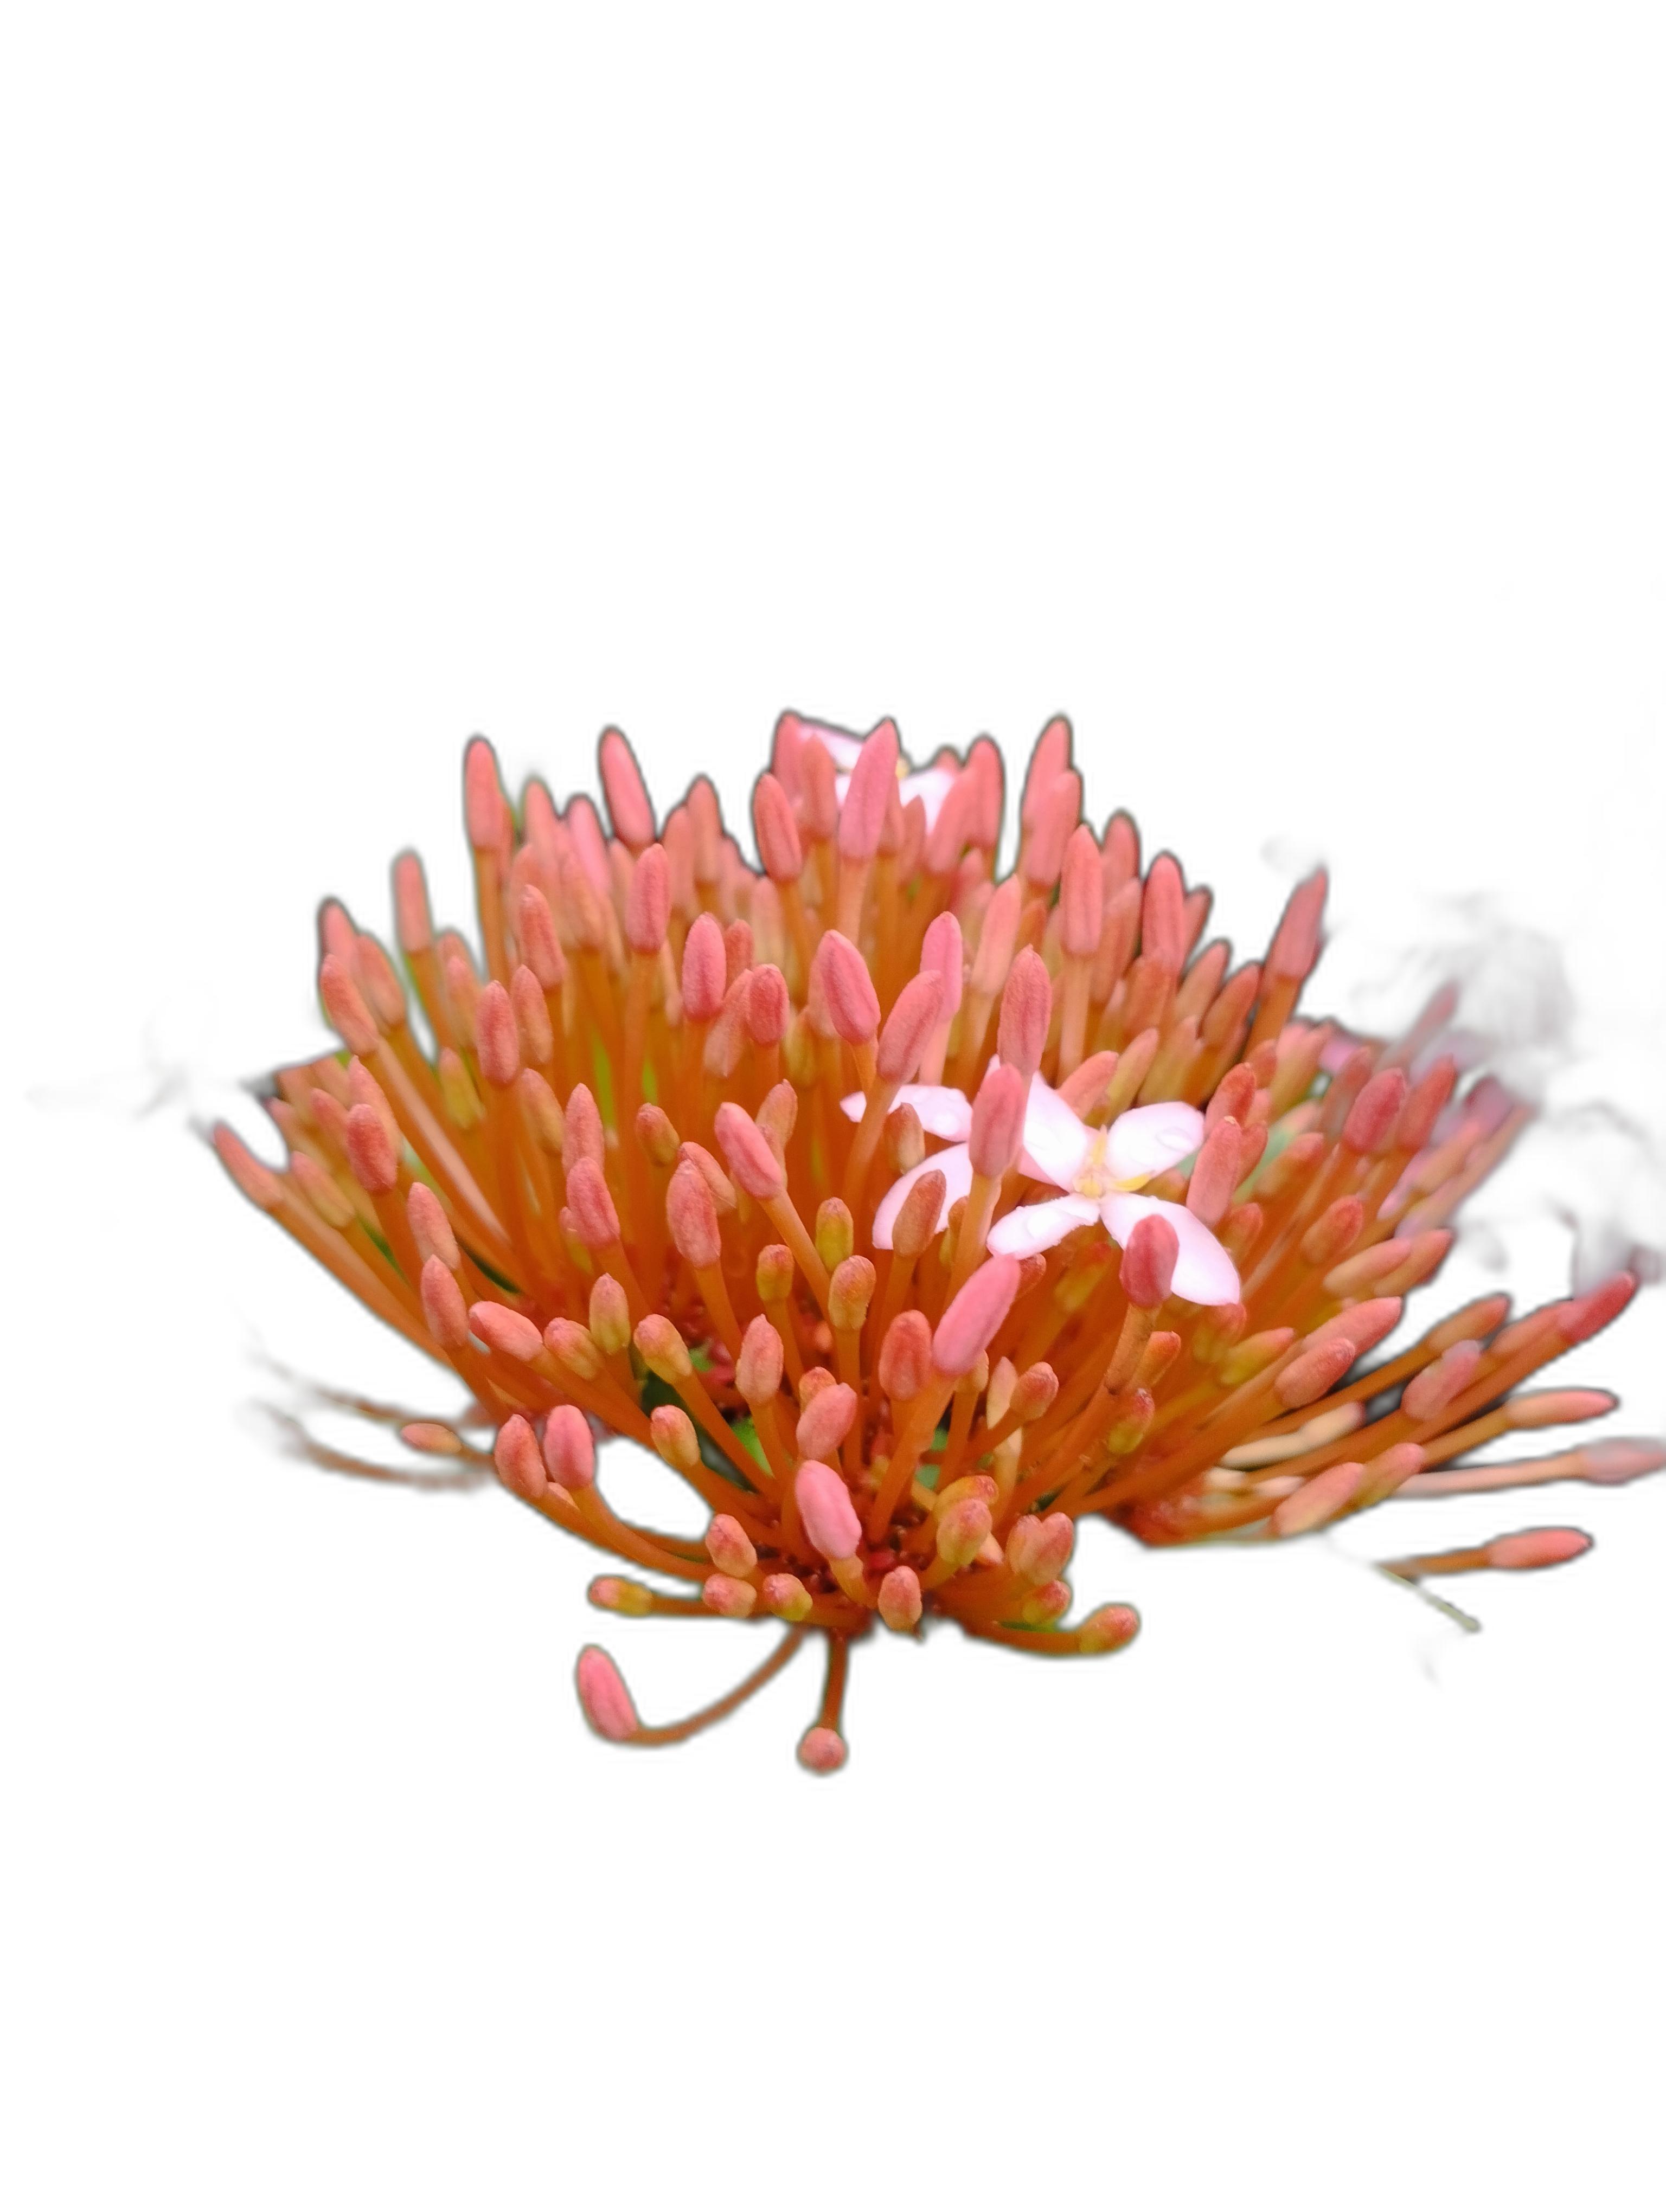
Label: Jungle geranium